John Koukouzeles

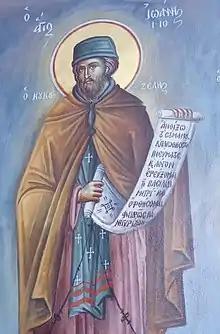
Mural of Saint John Koukouzeles inside an Orthodox church in Patras, Greece

In general it is useful to make a distinction between compositions which can be verified as the compositions by Koukouzeles, and those which are simply based on the method which he taught (as a stylistic category based on the as exemplified by Mega Ison). Even concerning famous compositions, their authorship is often a subject of scholarly debates whose concern is not always the talent of one individual composer – like the "Polyeleoi of the Voulgara" allegedly dedicated to his mother that, according to some Bulgarian researchers, contains elements of traditional Bulgarian mourning songs. Greek editions of the same Polyeleos are different and especially the authorship of the Kratema used in the Bulgarian edition has been a controversial issue. Additionally, the word "Voulgara" might not refer to his alleged mother, but instead to the European bee-eater, a bird which was called by the same name. Concerning , there are numerous compositions made up in his name, but his authorship must be regarded as a certain school which had a lot of followers and imitators.